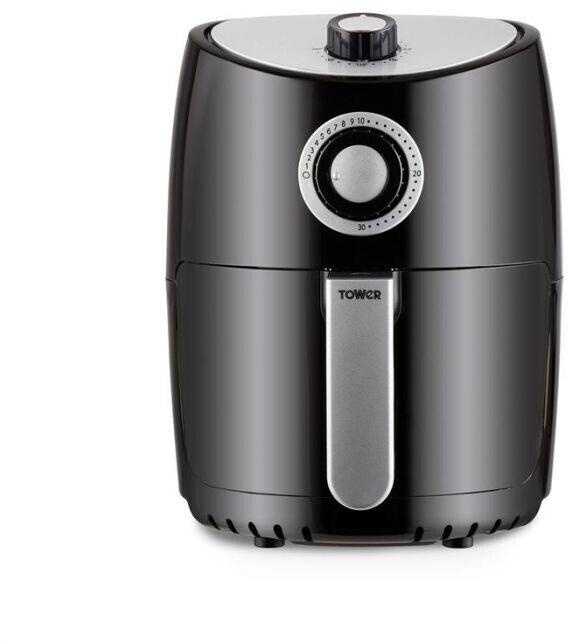
Tower 2.2L Kitchen T17023 Compact Air Fryer Grilling Roasting Baking Air Frying
Brand: Bargain clicks ltd
Condition : Used Tower T17023 Compact Air Fryer Condition Note: PLEASE NOTE: THIS IS A USED CUSTOMER RETURNS, MIGHT HAVE SCRATCHES, SCUFFS, SIGNS OF USAGE AND HANDLING MARKS. This item is tested and in working condition. Comes in retail package. Manual may not be included. Comes with 30 days warranty. Stock Pictures are used. Pictures are for illustration purposes only. About this product 2.2L Air Fryer Healthy cooking uses little or no oil Rapid air circulate system cooks fast and saves energy. Suggested for 1-2 portions. Estimated maximum food capacity0.5kg (based on froze chips). 2.2litre capacity. Removable bowl. Size H26.5, W24, D18.5cm. Mechanical timer. Variable temperature from 80°C to 200°C. Safety cut out. 1000 watts. Box contents: Instruction manual, Air fryer, Grill Plate. Model number: t17023. EAN: 5056032925496.
Category: Home & Garden > Kitchen & Dining > Kitchen Appliances > Deep Fryers